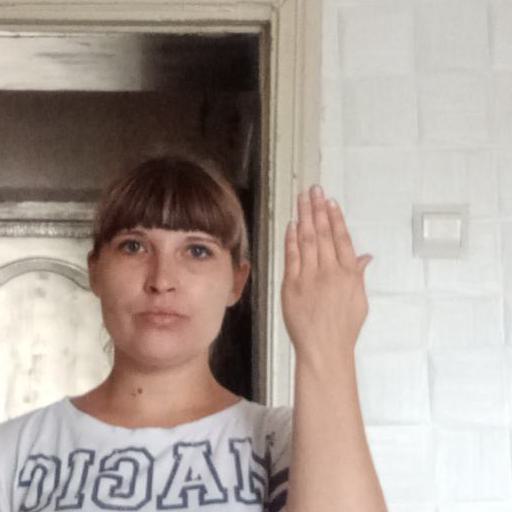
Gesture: stop_inverted